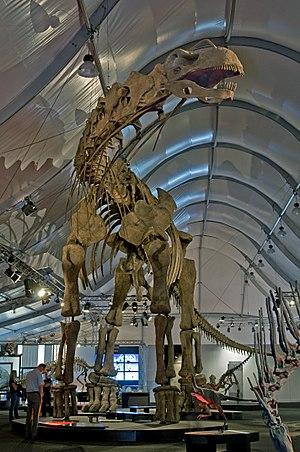
Titanosauria est un groupe de dinosaures sauropodes qui inclut quelques-unes des créatures les plus lourdes ayant jamais marché sur Terre, comme Argentinosaurus et Paralititan, pesant peut-être jusqu'à 100 tonnes. En conséquence, ils furent dénommés titanosaures en l'honneur des Titans de la mythologie grecque. Avec les brachiosauridés ils forment le clade le plus large des titanosauriformes.